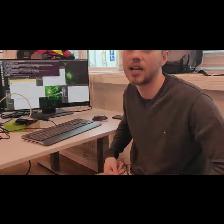
Label: Human